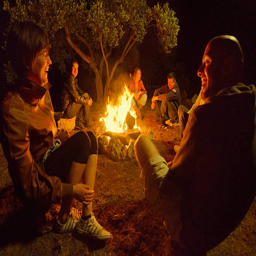
campfire of friends in circle on the fire